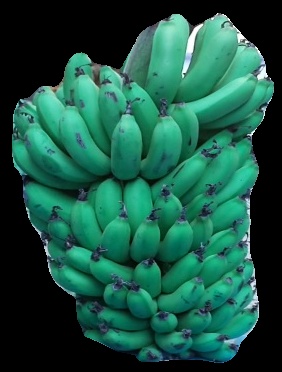
Variety: pachbale
Grade: grade2